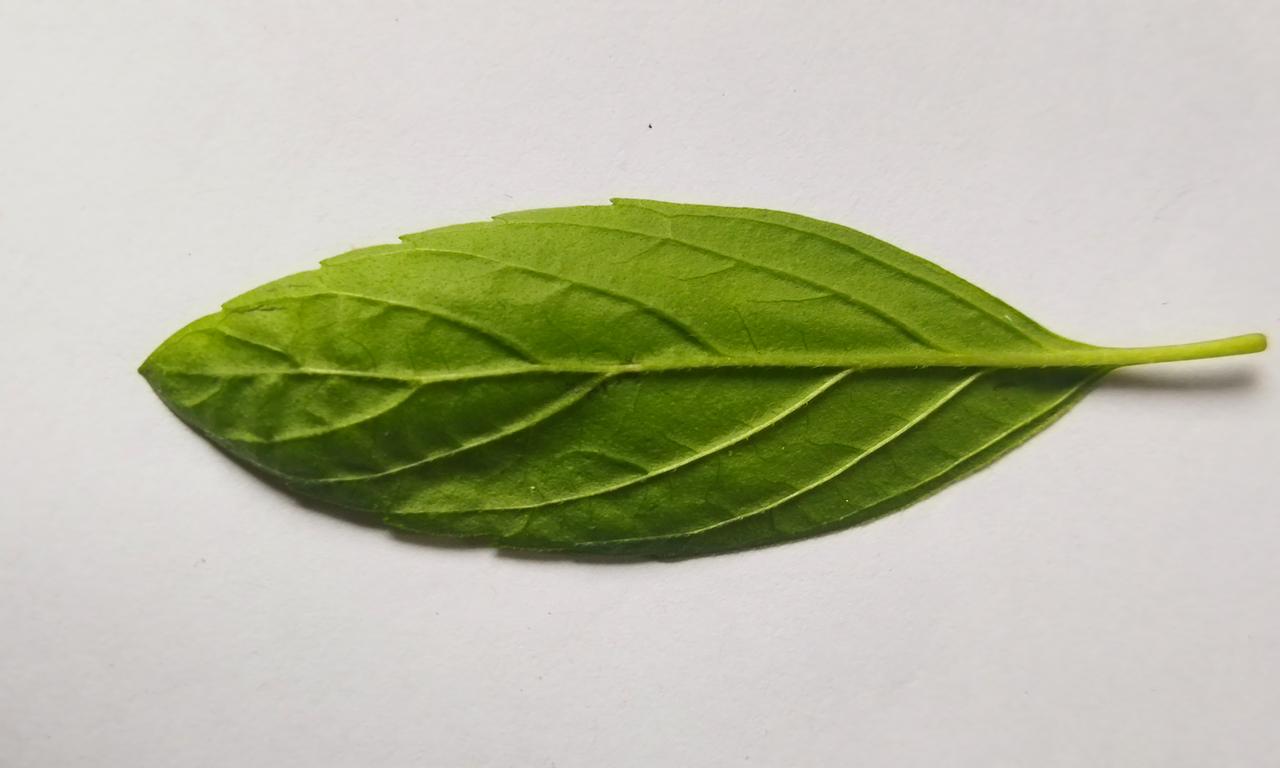
Label: Fresh